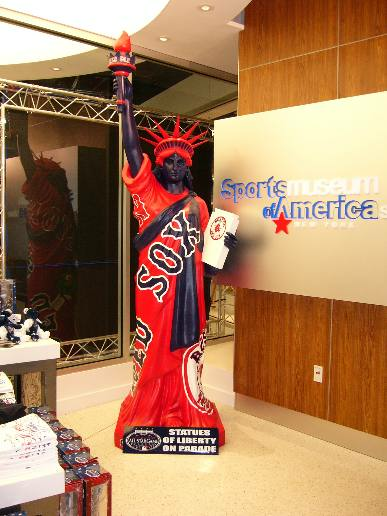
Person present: No